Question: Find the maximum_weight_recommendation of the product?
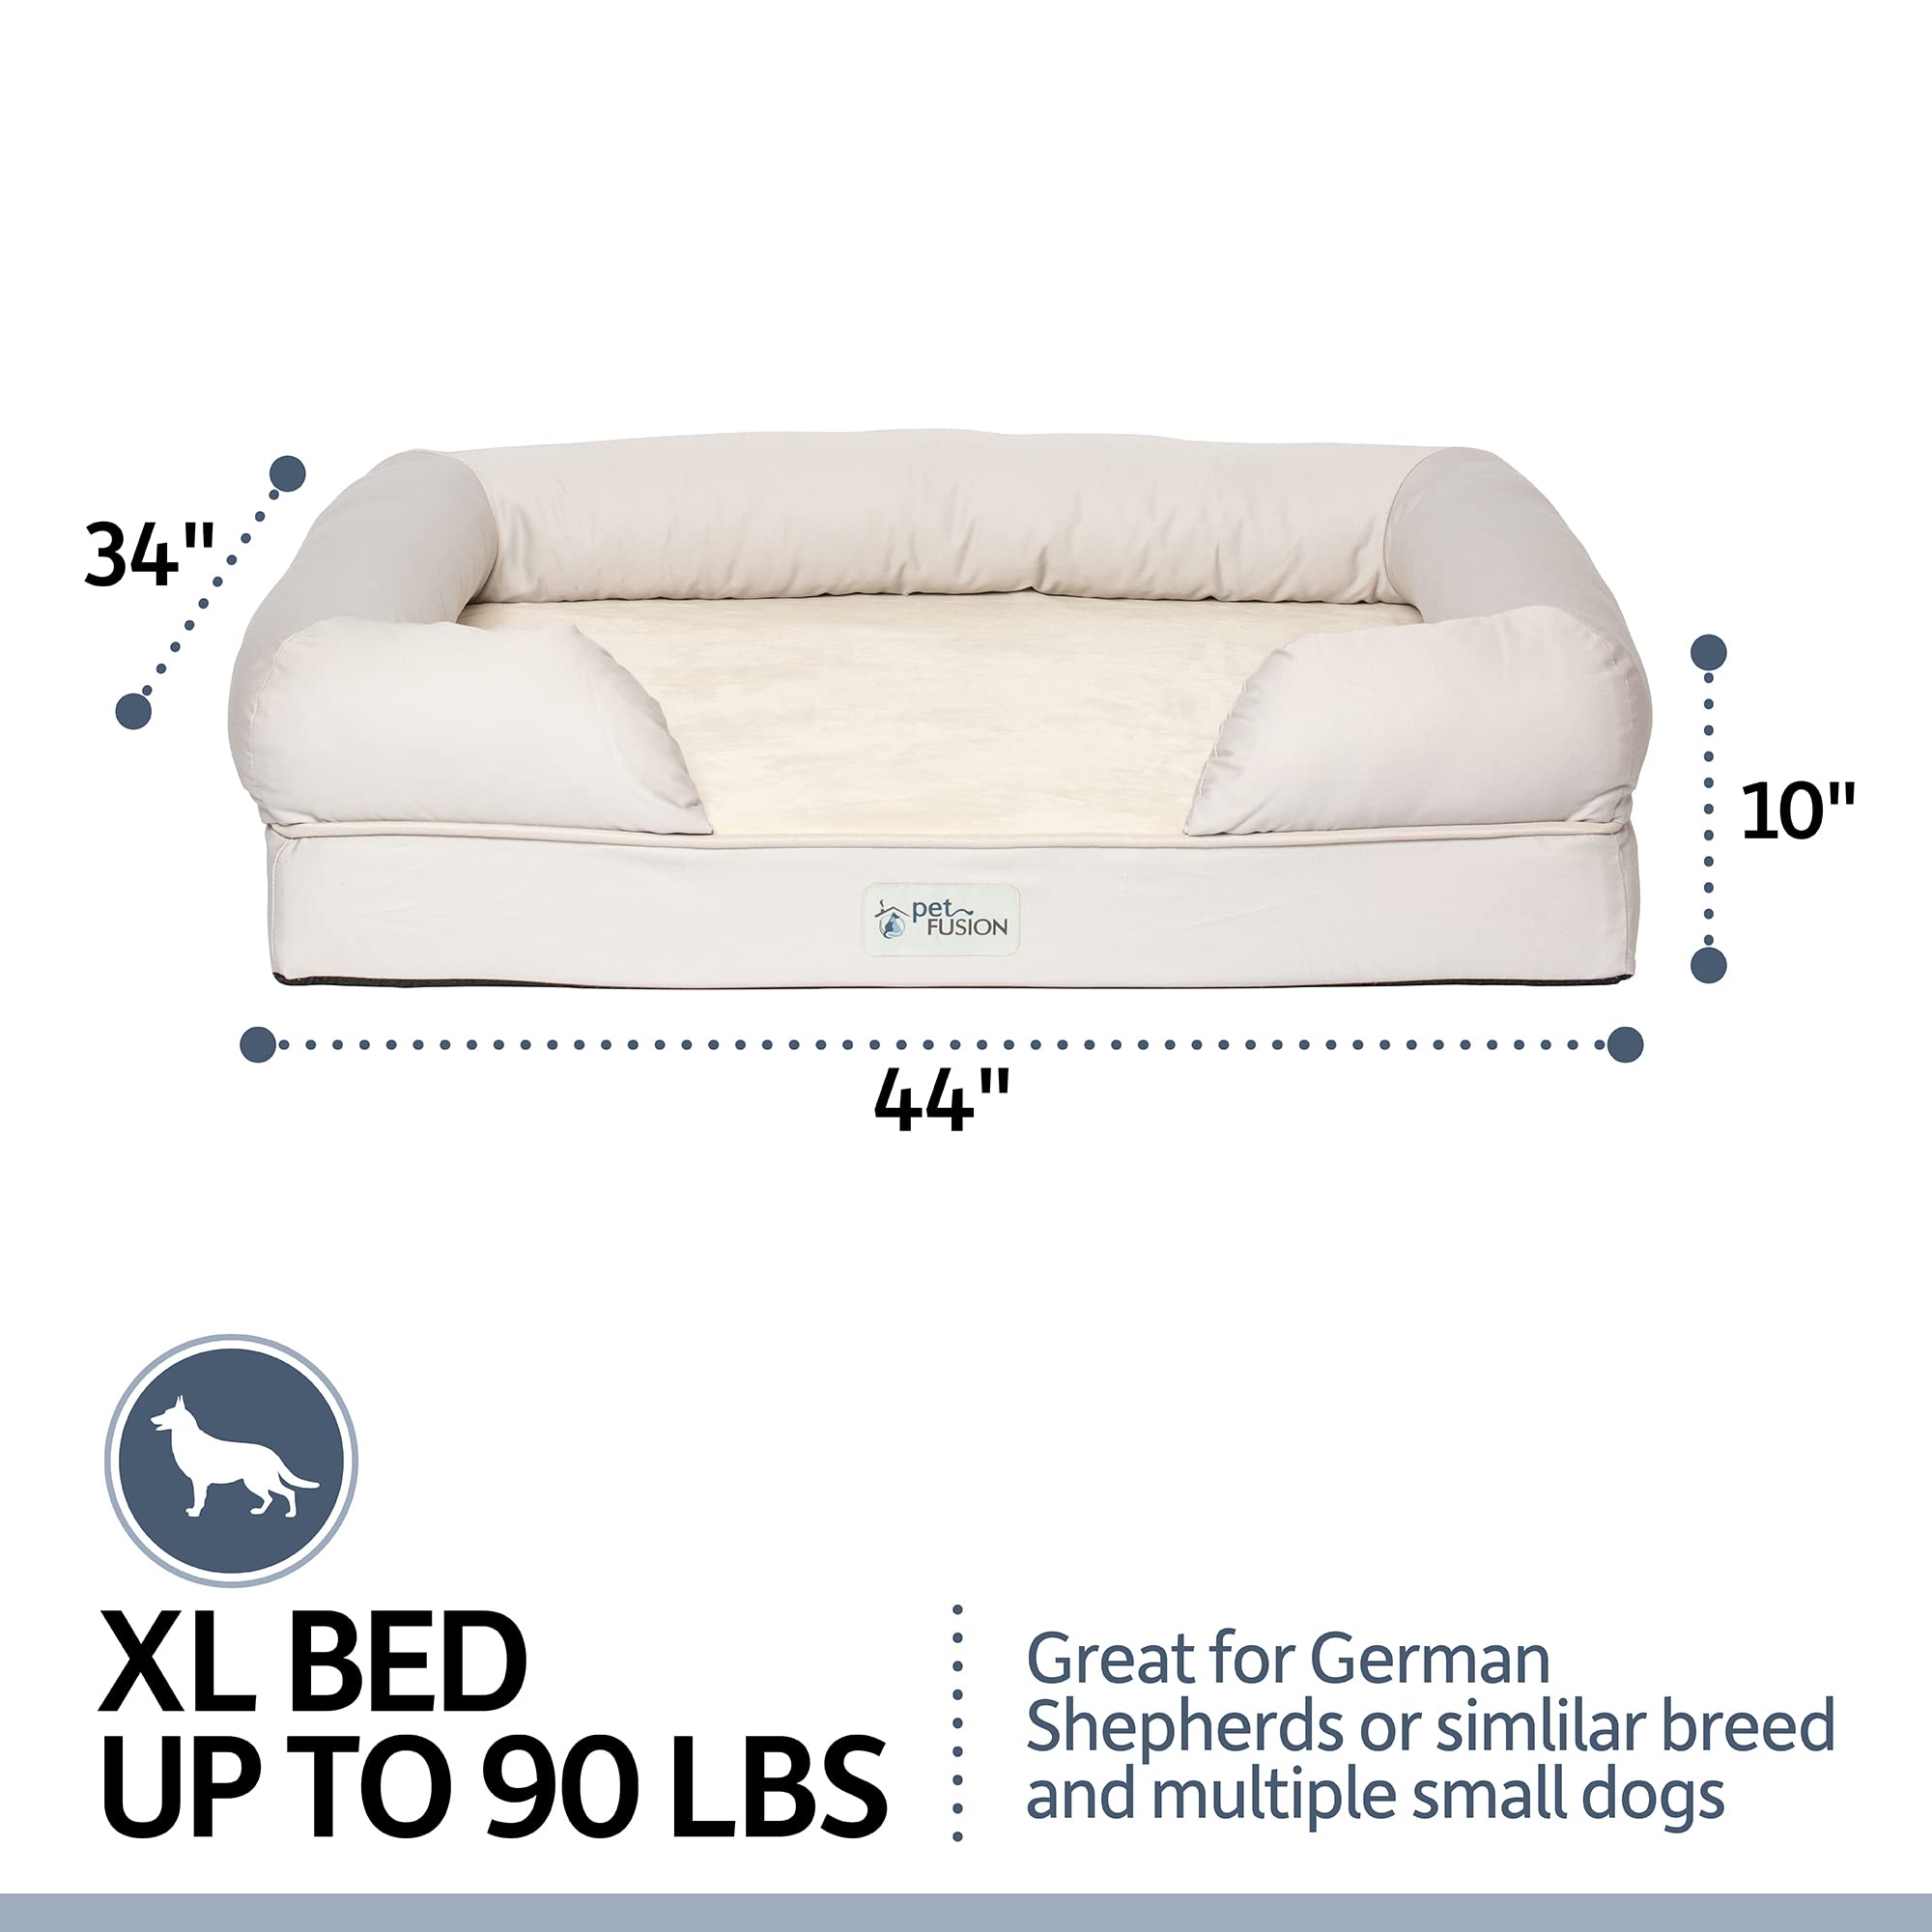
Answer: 90 pound